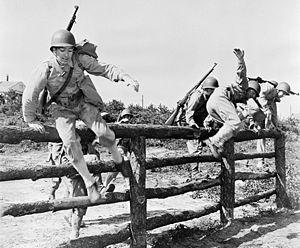
Traduction de la légende originale rédigée par l'armée américaine